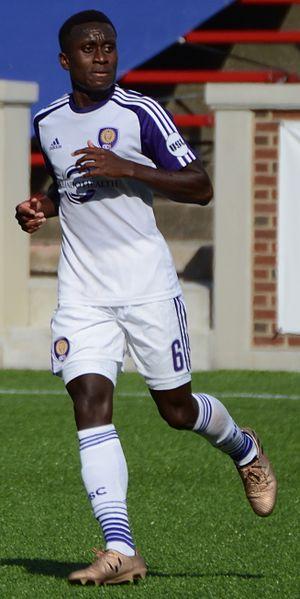
Richie Laryea, né le 5 janvier 1995 à Toronto en Ontario, est un joueur international canadien de soccer. Il évolue au poste d'arrière droit au Toronto FC.